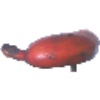
Label: red_banana